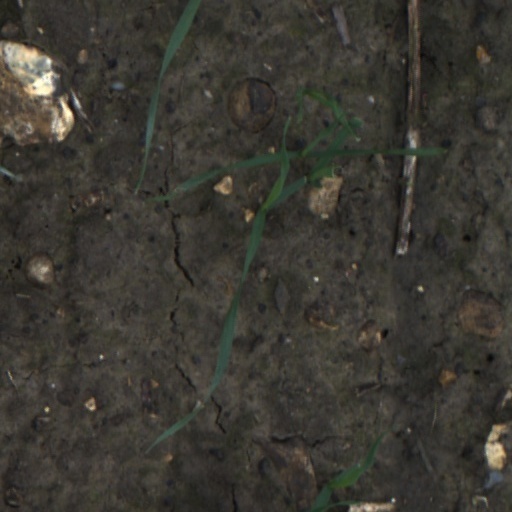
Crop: wheat